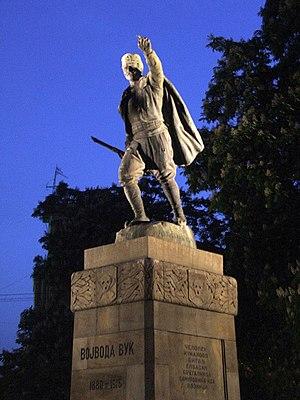
Le monument au duc Vuk se trouve à Belgrade dans le parc Тopličin venac. L'auteur de la sculpture de 1922 est le sculpteur Đorđe Jovanović. Le monument n'est posé qu'en 1936.
Cet article recense les monuments culturels du district de la Ville de Belgrade en Serbie.